McDonald's Cycle Center

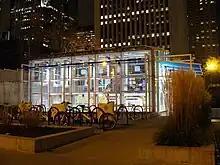
The Cycle Center has been described as a "jewel-like glass building".

The "Chicago Tribune"'s architecture critic, Blair Kamin, gave the Cycle Center three stars (out of a possible four), described as a "gem" for the city and praised several elements of its detail. It has received accolades from numerous architecture and bicycling enthusiasts. Other "Tribune" writers described the station as an "oasis for the urban cyclist" and reminiscent of "a hip health club". The "Toronto Star" described it similarly, saying that it was a "jewel-like glass building" with "amenities of an upscale health club"; it quoted a cycling advocate who said "It's not heaven, but it's close". According to "The Plain Dealer", the Cycle Center was the United States' "best-known bike station", while "The Oregonian" describes it as "the ultimate in bicycle stations". "The Boston Globe" felt that the Cycle Center put Chicago over the top as the nation's most cycling-friendly city.